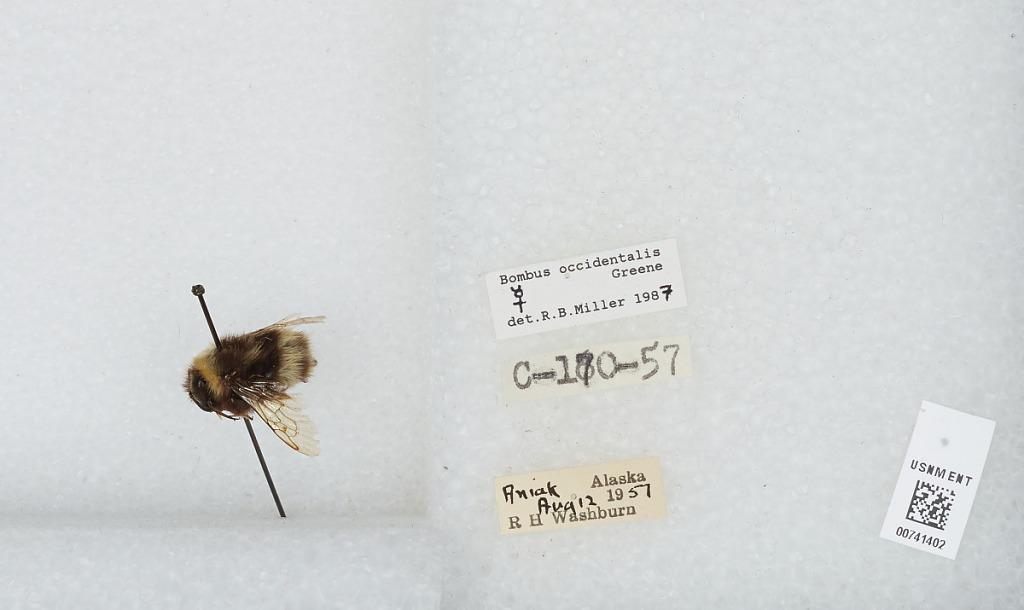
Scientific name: Bombus (Bombus) occidentalis Greene
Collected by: R. Washburn
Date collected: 1957-8-12
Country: United States
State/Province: Alaska
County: Bethel
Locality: Aniak
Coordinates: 61.5789, -159.55
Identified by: Miller, R. B.